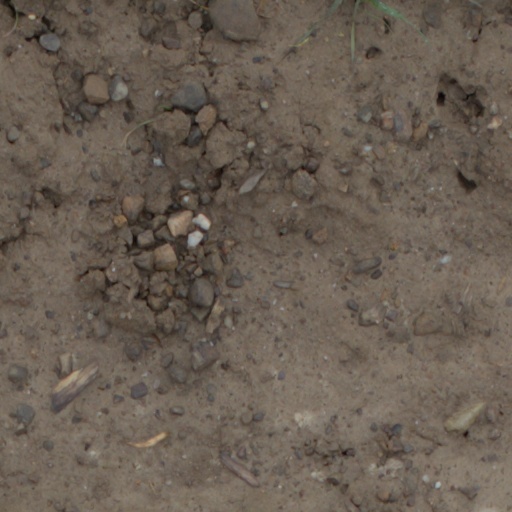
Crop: wheat